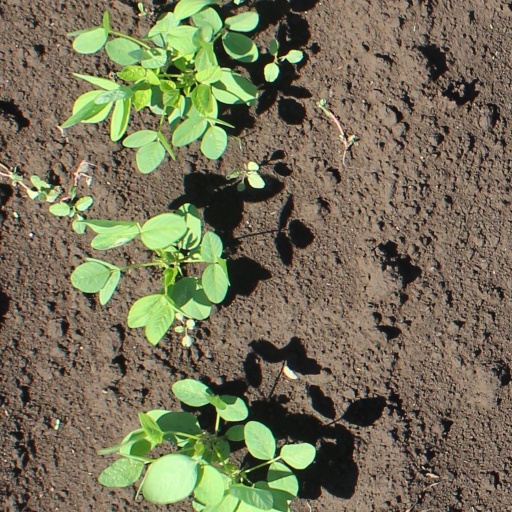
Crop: soybean